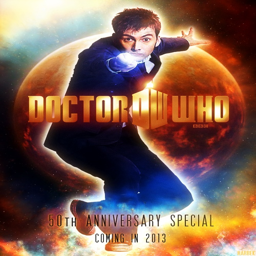
just seeing actor on a who poster makes me happy .